USS Trenton (CL-11)

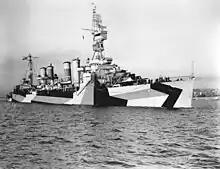
"Trenton" after her last overhaul in August 1944.

For the remainder of the war, "Trenton" patrolled the waters off Alaska and the Aleutian Islands and made periodic sweeps of the Kuril Islands. On 18 February, she returned to Paramushiru to pound shore installations. A month later, she bombarded Matsuwa. On 10 June, the light cruiser shelled Matsuwa once more and made an anti-shipping sweep before conducting another bombardment during the evening hours of 11 June. From 23–25 June, "Trenton", conducted her last offensive operation of the war, an anti-shipping sweep of the central Kuriles. Task Force 94 (TF 94) split into two units. "Trenton" encountered no enemy shipping, but the other unit sank five ships of a small convoy.